Packard

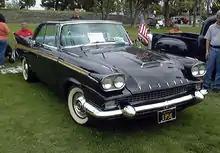
1958 Packard

The new model Nance hoped for was delayed until 1955, partially because of Packard's merger with Studebaker. Packard stylist Dick Teague was called upon by Nance to design the 1955 line, and to Teague's credit, the 1955 Packard was well received. Not only was the body completely updated and modernized, but the suspension was new, with torsion bars front and rear, along with an electric control that kept the car level regardless of load or road conditions. Along with the new design was Packard's new overhead-valve V8, displacing , replacing the straight-eight that had been used for decades. Packard offered a variety of power, comfort, and convenience features, such as power steering and brakes as well as electric window lifts. Air conditioning was available on all car makes by the mid-1950s, but it was installed on only a handful of cars in 1955 and 1956 despite Packard's status as a luxury car. Model year sales only climbed back to 55,000 units in 1955, including Clipper, in what was a strong year across the industry.